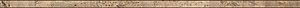
Le Rouleau illustré d’Obusuma Saburō est un emaki datant de l’époque de Kamakura. Ce rouleau enluminé classé bien culturel important narre une histoire populaire mêlant romance, tragédie et bataille. Il nous est cependant parvenu dans un état fragmentaire, la suite et fin de l’emaki étant perdue.